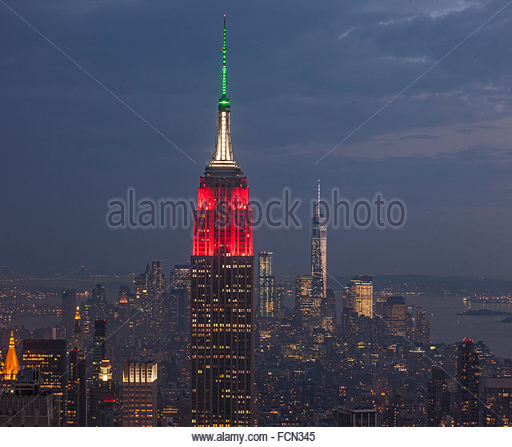
building and skyscraper light up at night